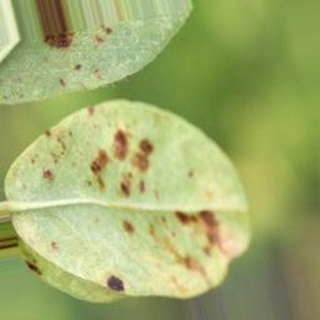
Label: groundnut_rust